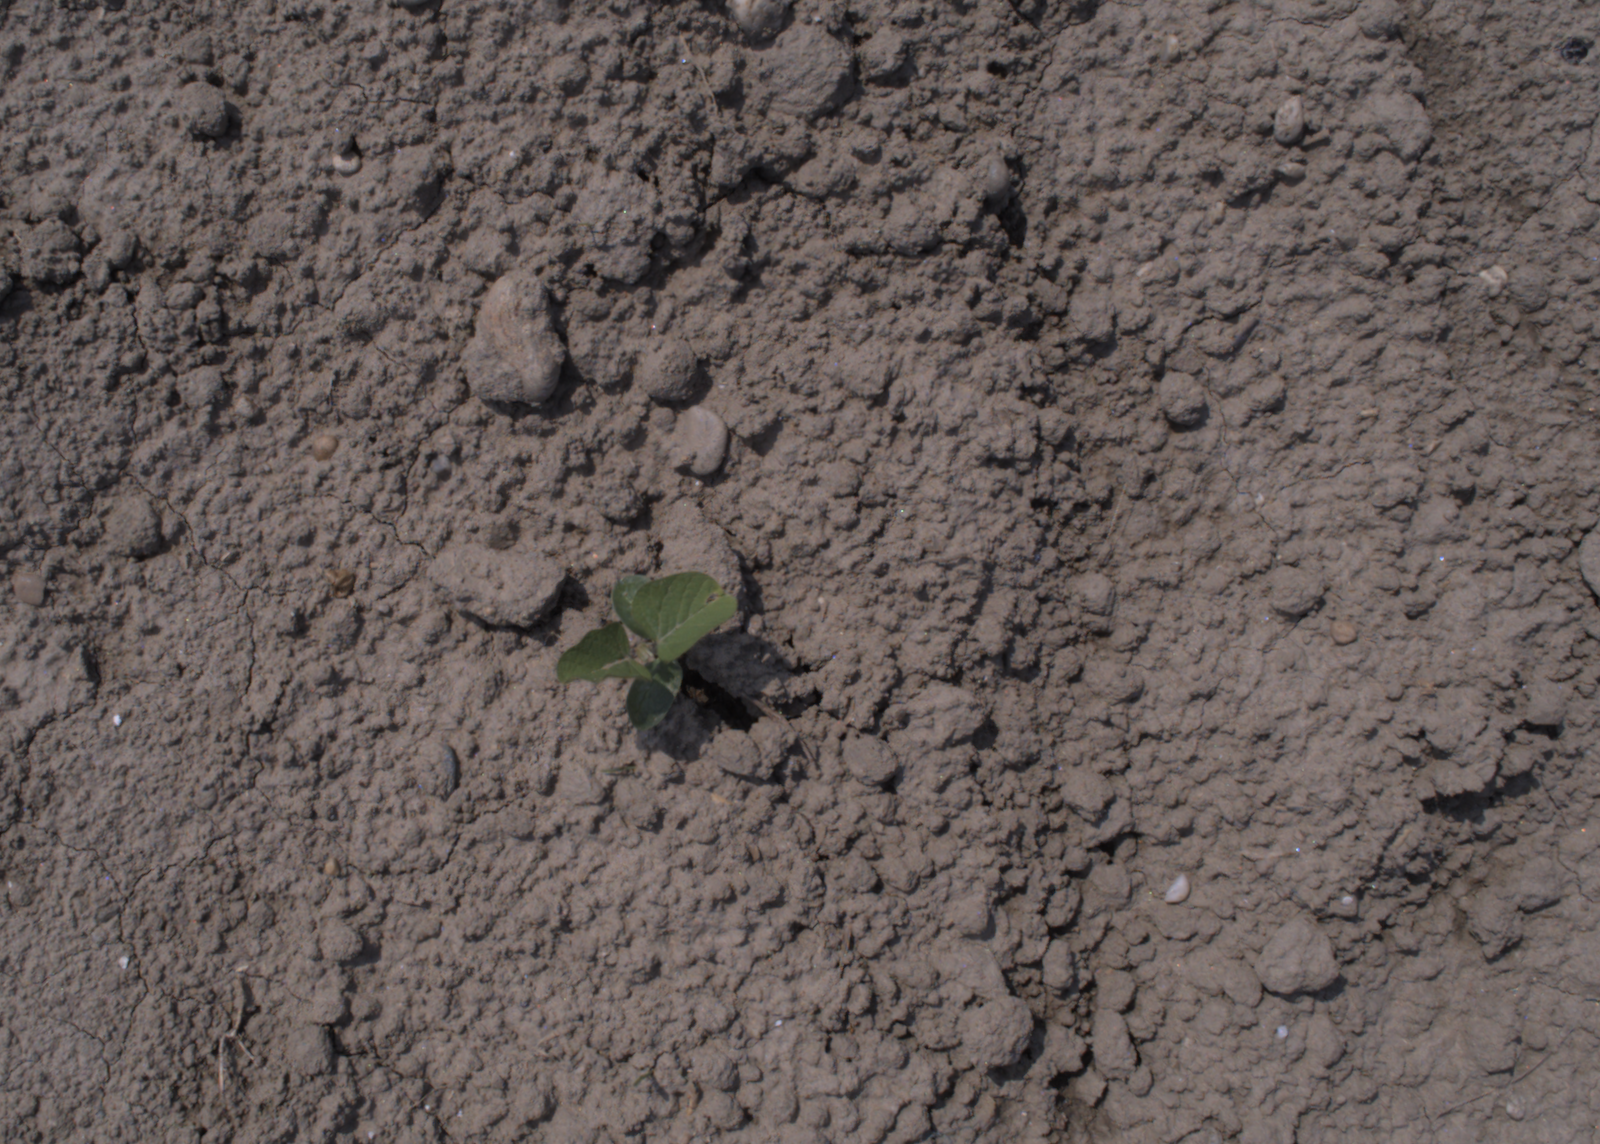
Capture date: 06.08.2020 12:32:29
Weather: sunny
Wind: medium
Seeding date: 21.07.2020
Plant canopy height (mm): 890